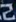
Number: 2